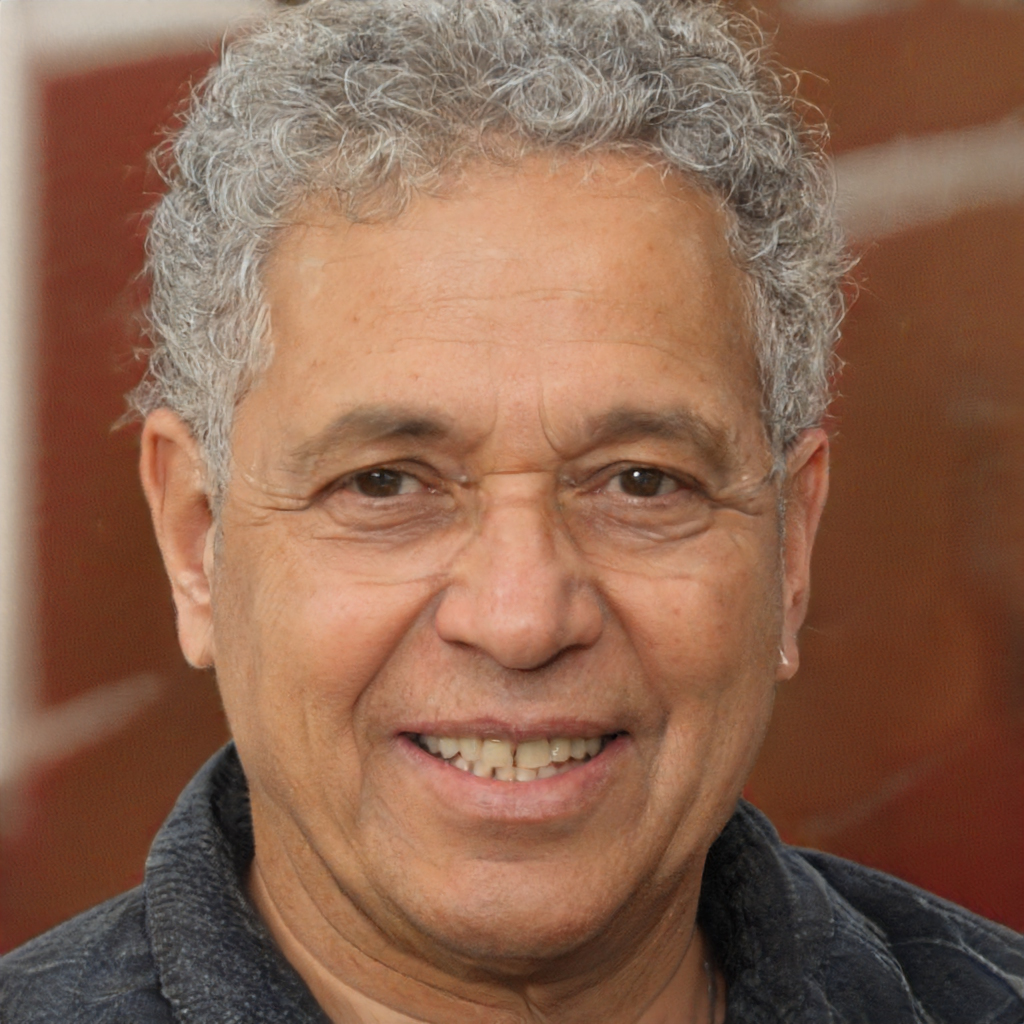
Gender: Male